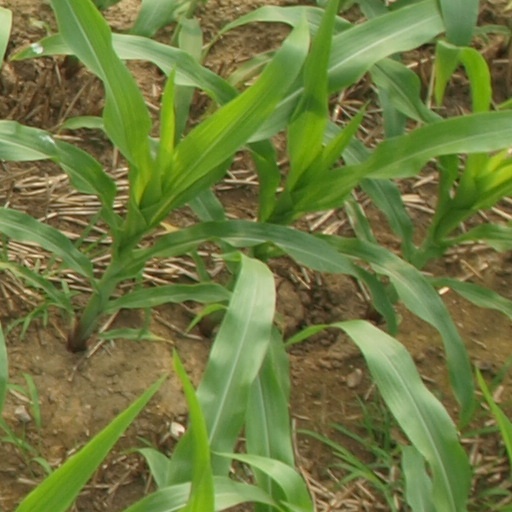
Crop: maize; corn